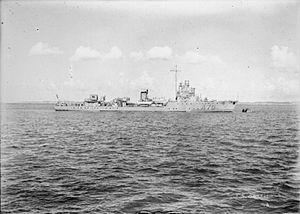
La classe Chamois est une classe d'avisos dragueurs de mines dont la construction commence en 1939. Avec le début de la Seconde Guerre mondiale, le destin de ses unités est très varié, certains navires étant terminés par les Allemands et d'autres mis en service dans les Forces navales françaises libres. La construction d'une grande partie d'entre eux sera annulée. Certains seront terminés après la guerre, tel le Commandant Amyot d'Inville, qui restera en service jusqu'en 1964.